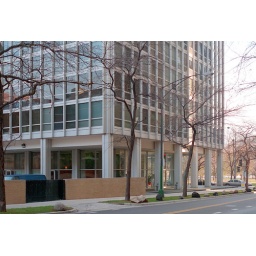
Tower base - the entire ground floor is given over to the lobby.